Belmont, Massachusetts

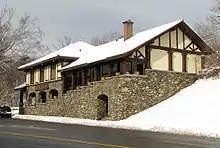
Boston & Maine Railroad Station at Belmont Center; the platforms are now used for MBTA Commuter Rail, but the building itself is now privately owned.

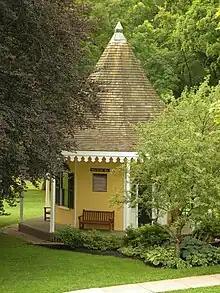
A small Wellington Hill Station building has been carefully preserved, having been relocated and repurposed several times since its construction in the 1840s.

Belmont was once served by two railroads, the Fitchburg Railroad and the Central Massachusetts Railroad, both of which later became part of the Boston & Maine Railroad system. Originally the two railroads each had their own separate trackage through town, but in 1952 the Central Mass tracks were removed between Hill's Crossing and Clematis Brook (Waltham), and rail traffic was rerouted over the Fitchburg line.